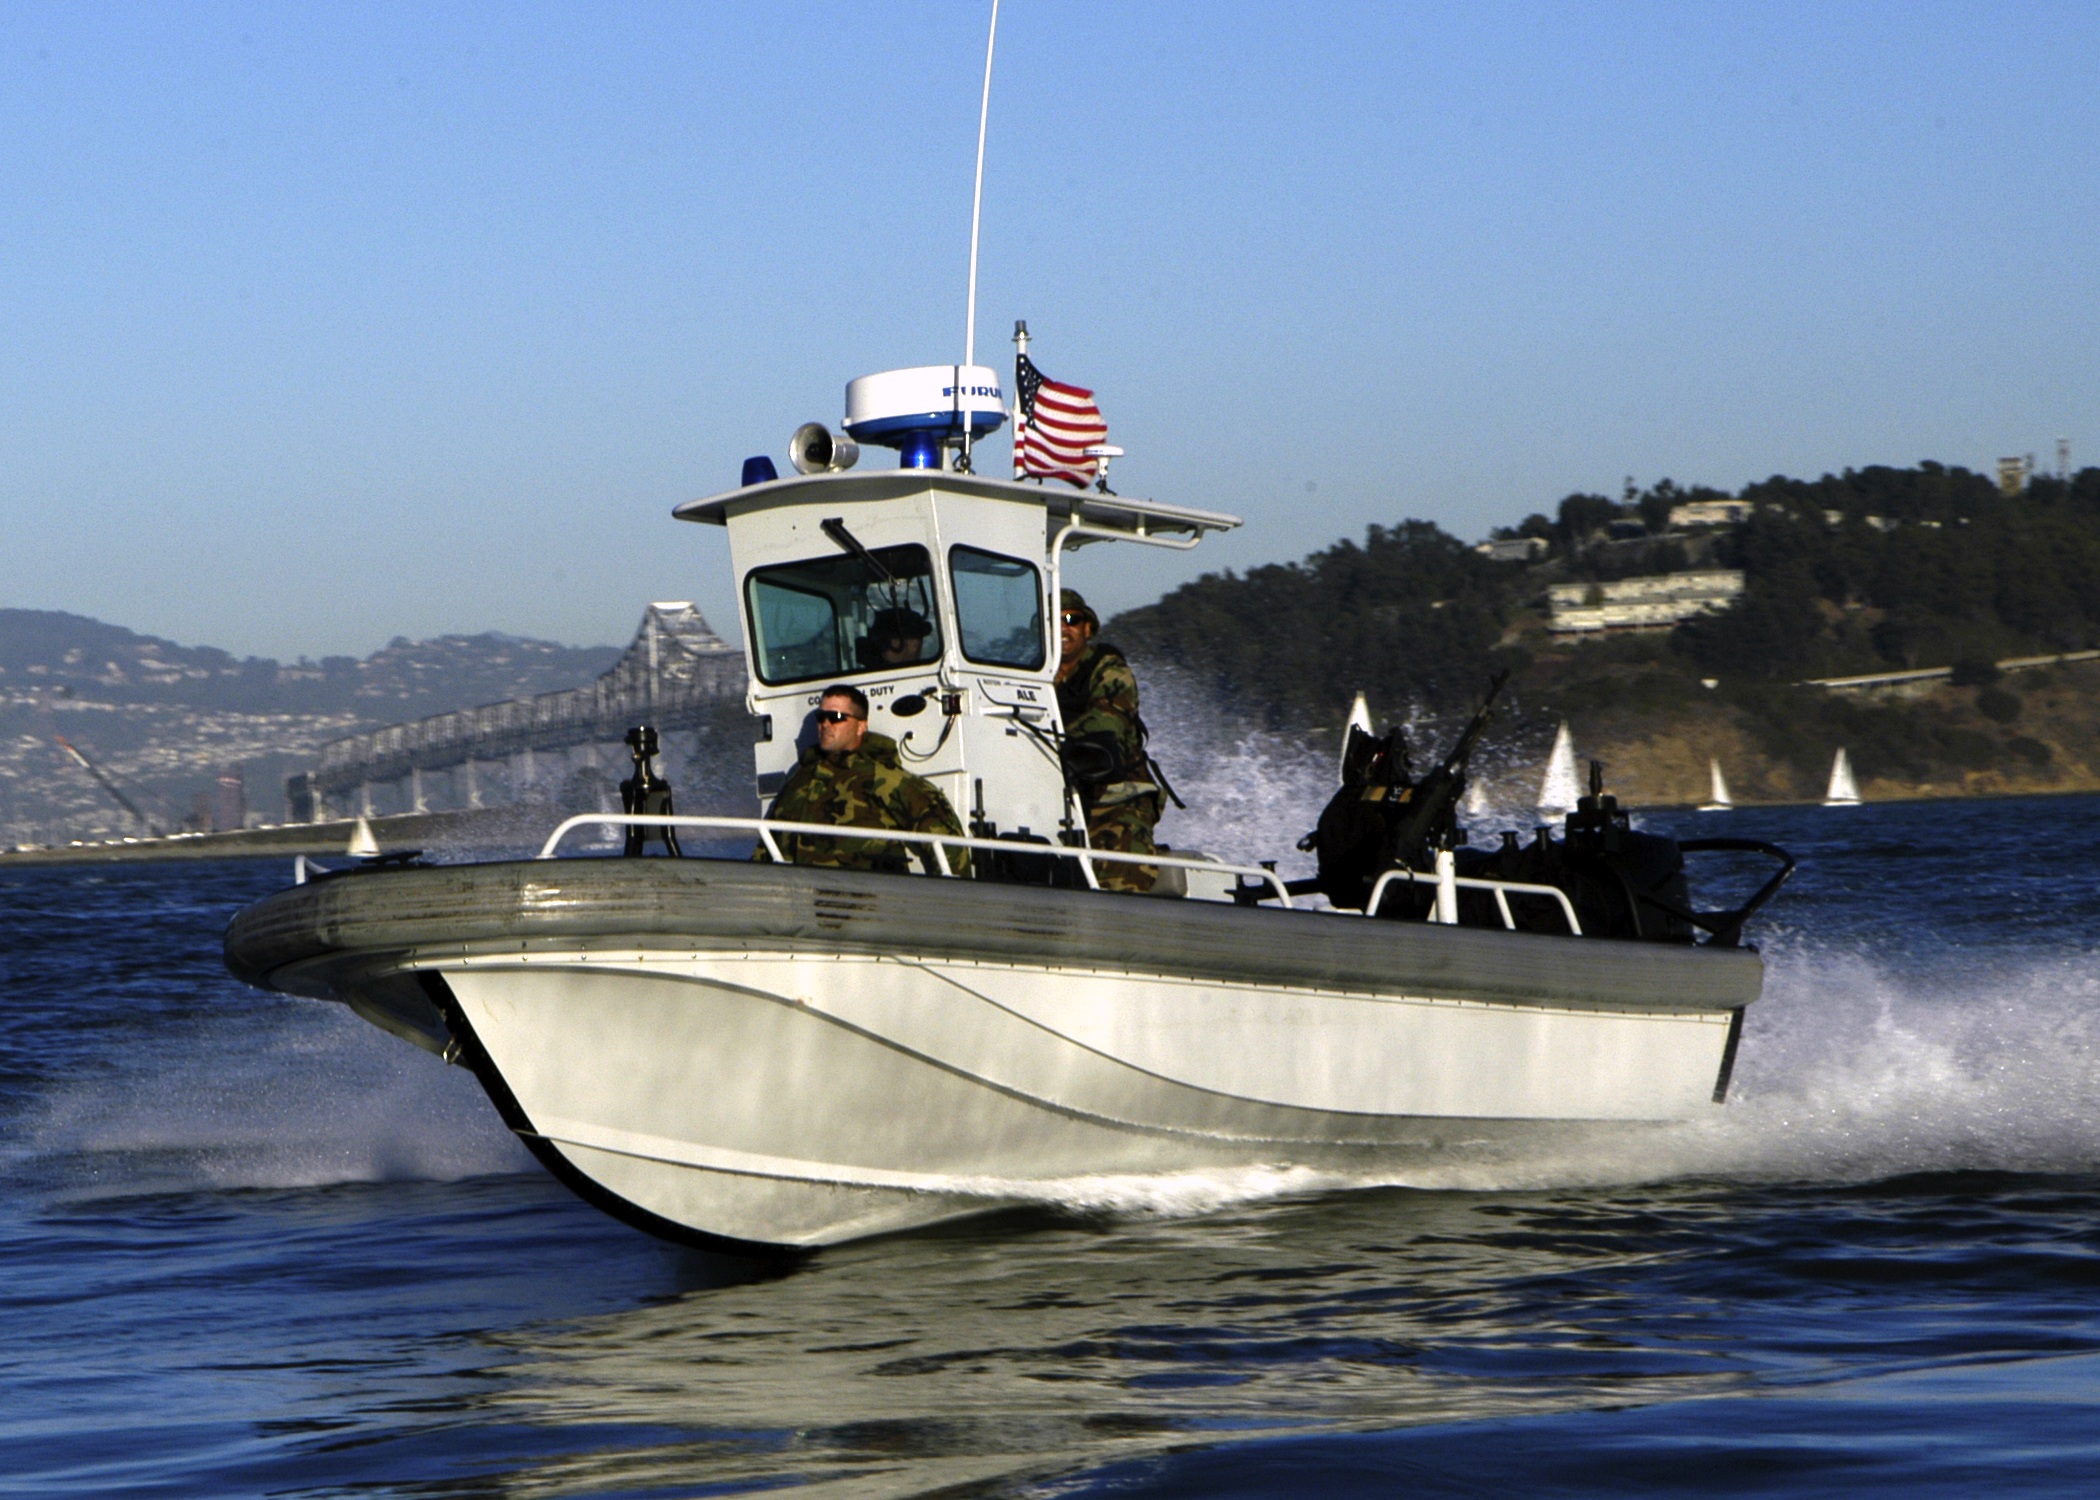
sea, boat, ship, military, vehicle, yacht, training, craft, exercise, motorboat, american, boating, patrol, navy, fast, tugboat, watercraft, forces, tactics, fishing vessel, defend, pilot boat, skiff, patrol boat, fast attack craft